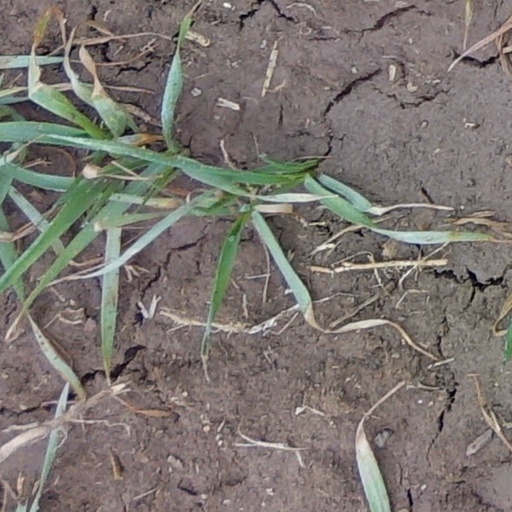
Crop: wheat